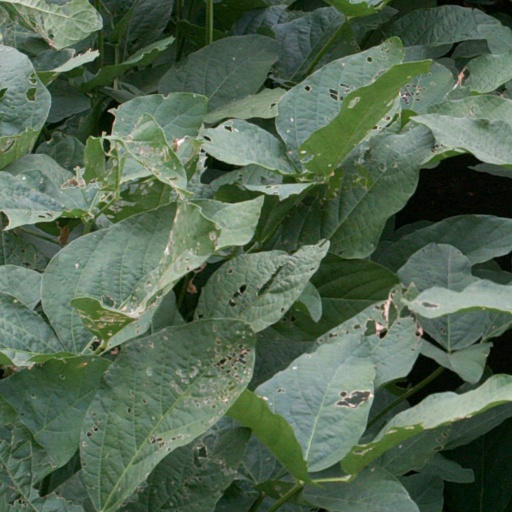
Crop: soybean